Lamine Bey

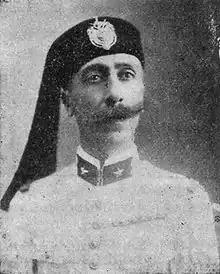
Portrait of Lamine Bey as a young man

Lamine Bey (4 September 1881 – 30 September 1962) was the last Bey of Tunis (15 May 1943 – 20 March 1956), and also the only King of Tunisia (20 March 1956 – 25 July 1957).